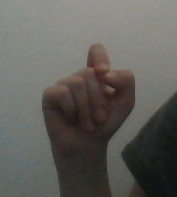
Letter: fa